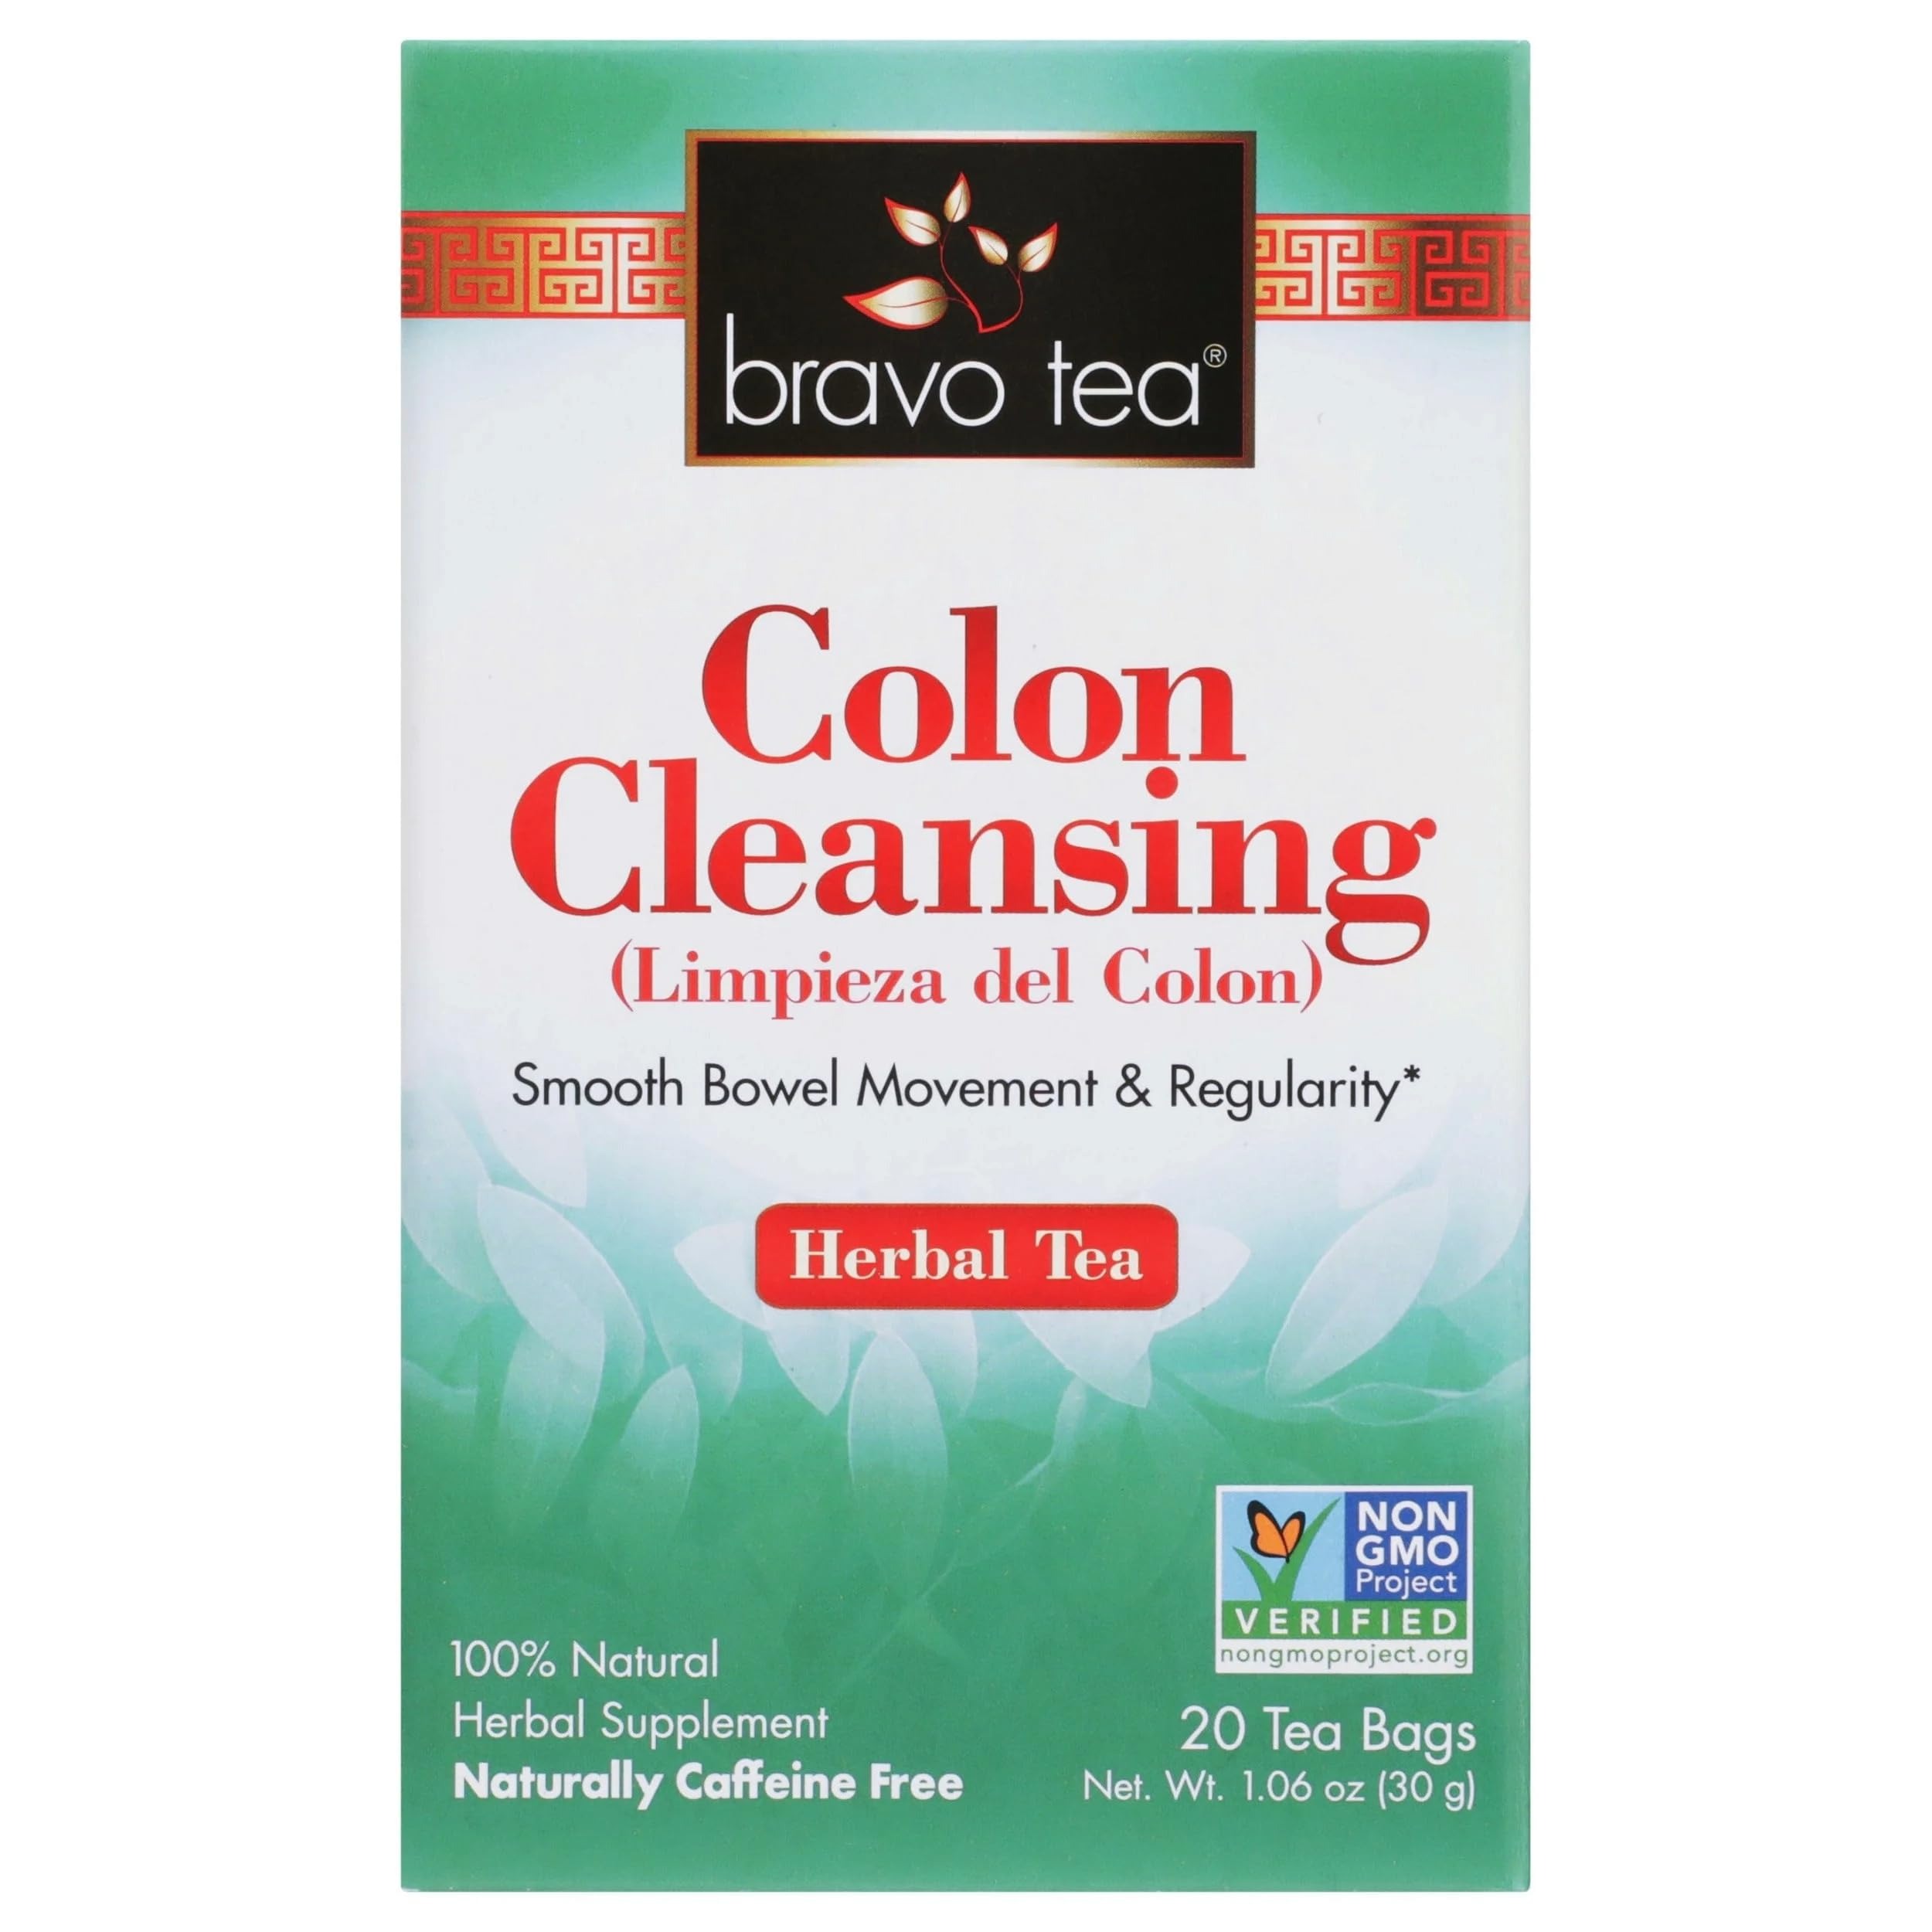
Item Name: Bravo Teas, Colon Cleansing, 20 Count (pack Of 6)
Bullet Point 1: Skillfully blended for superior results
Bullet Point 2: Naturally caffeine free, vegan, no artificial flavoring, no preservatives, gluten free
Value: 120.0
Unit: Count

Price: 7.985